Blind Faith

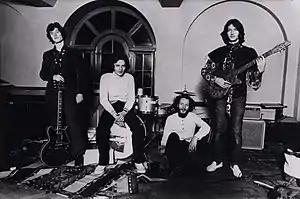
Left to right: Steve Winwood, Ric Grech, Ginger Baker, Eric Clapton

Blind Faith were an English rock supergroup that consisted of Steve Winwood, Eric Clapton, Ginger Baker, and Ric Grech. They followed the success of each of the member's former bands, including Clapton and Baker's former group Cream and Winwood's former group Traffic, but they split after a few months, producing only one album and a three-month summer tour.